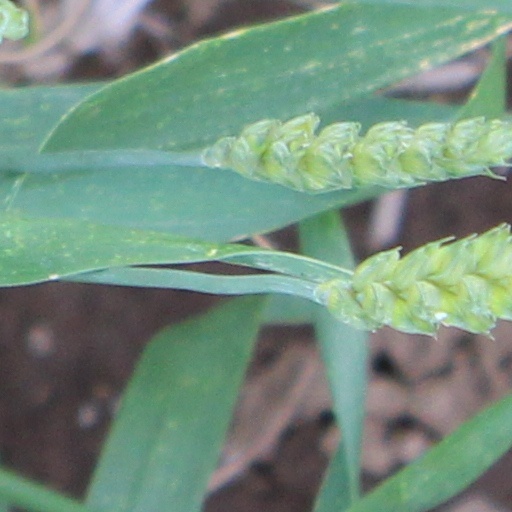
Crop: wheat